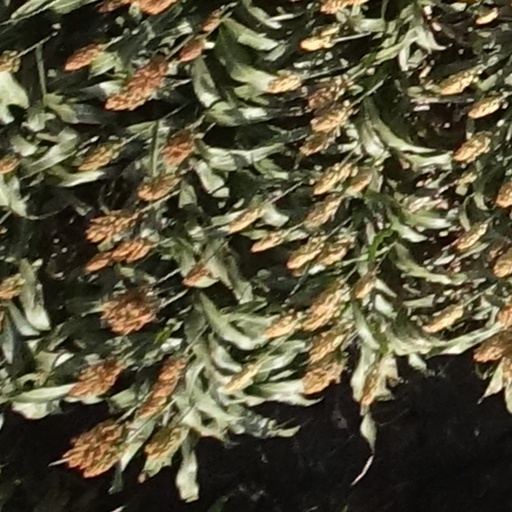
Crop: sorghum